Jane Barton

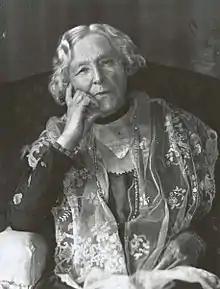
Barton in 1930

Jane Mason "Jeanie" Barton (née Ross; 11 June 1851 – 23 March 1938) was the wife of Sir Edmund Barton, the 1st Prime Minister of Australia from 1901 to 1903. After her husband's knighthood in 1902 she was known as Lady Barton.